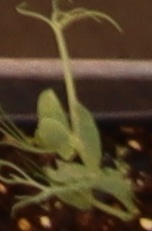
Label: Field Pea